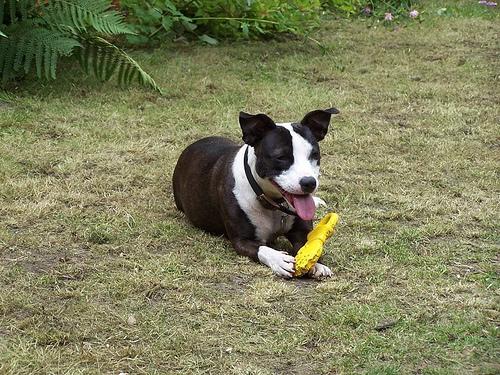
Breed: staffordshire bull terrier